History of magic

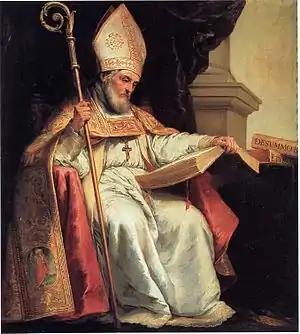
A 17th-century depiction of the medieval writer Isidore of Seville, who provided a list of activities he regarded as magical

During the late sixth and early fifth centuries BCE, the Persian "maguš" was Graecicized and introduced into the ancient Greek language as "μάγος" and "μαγεία". In doing so it transformed meaning, gaining negative connotations, with the "magos" being regarded as a charlatan whose ritual practices were fraudulent, strange, unconventional, and dangerous. As noted by Davies, for the ancient Greeks—and subsequently for the ancient Romans—"magic was not distinct from religion but rather an unwelcome, improper expression of it—the religion of the other". The historian Richard Gordon suggested that for the ancient Greeks, being accused of practicing magic was "a form of insult".